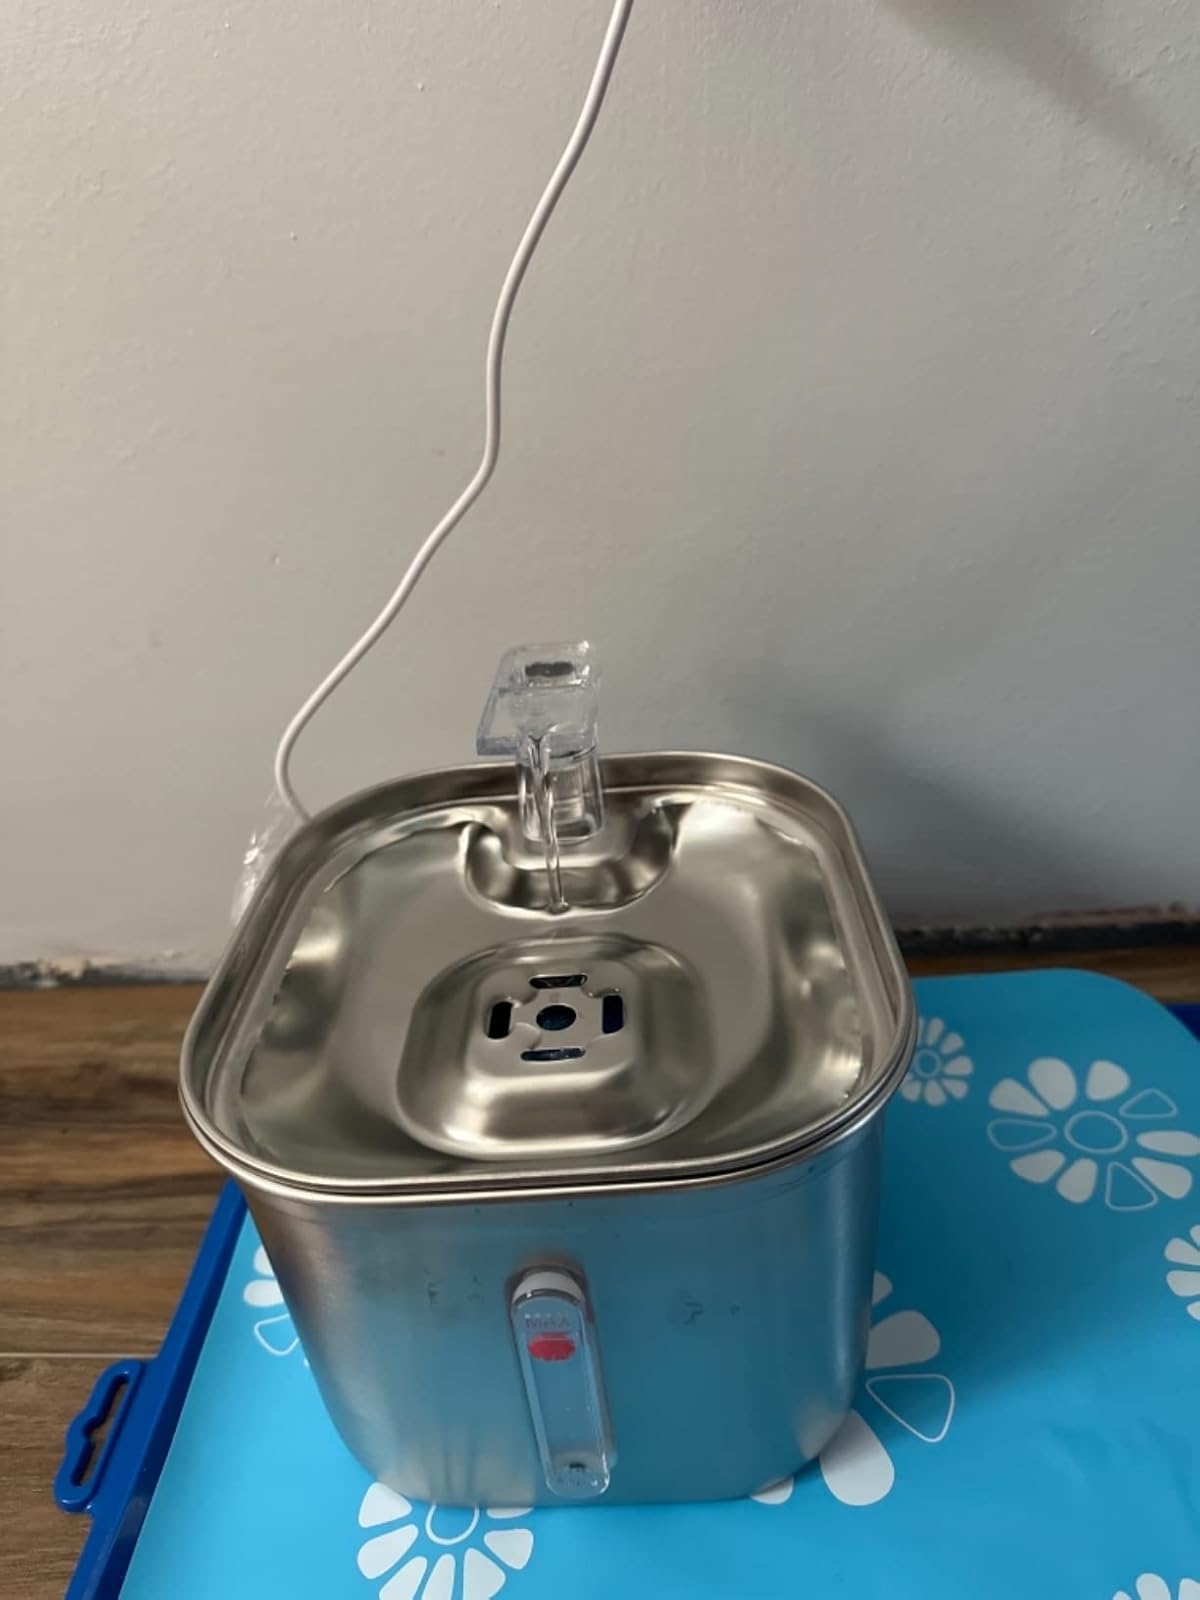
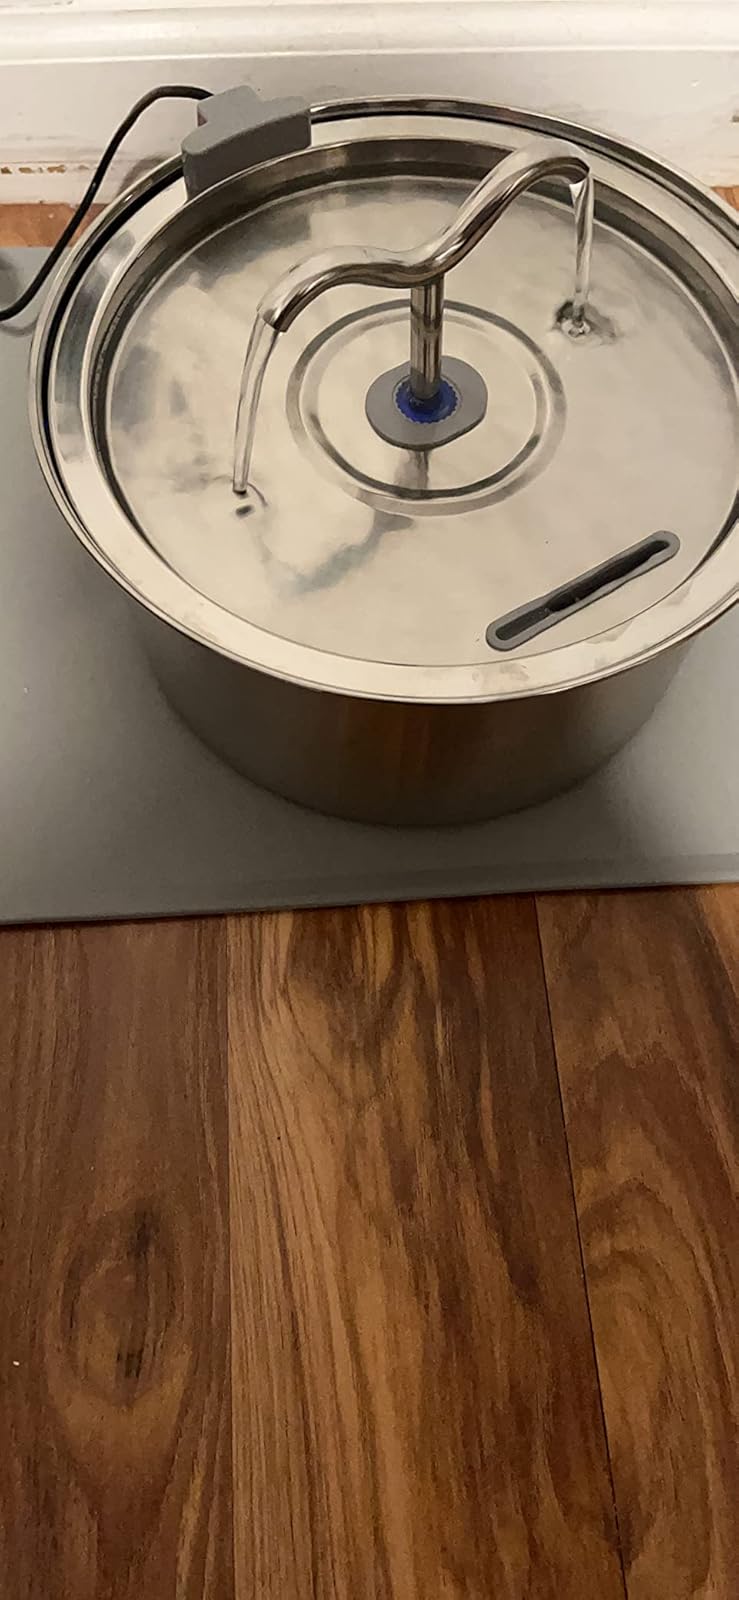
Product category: items_bowl
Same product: no